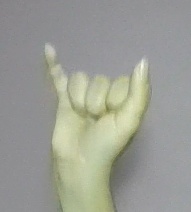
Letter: ya